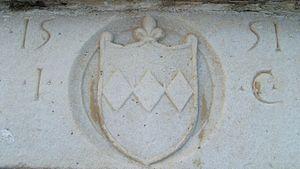
Giovanni IV Crispo, né en 1499 et décédé en 1564, fut le dernier véritable duc de Naxos. Son règne, de 1510 à 1564, fut le plus long de l'histoire du duché. Giovanni IV Crispo succéda à son père Francesco en 1510. Comme il était encore mineur, la régence fut assurée par des représentants de la République de Venise, dont son oncle maternel Antonio Loredano.